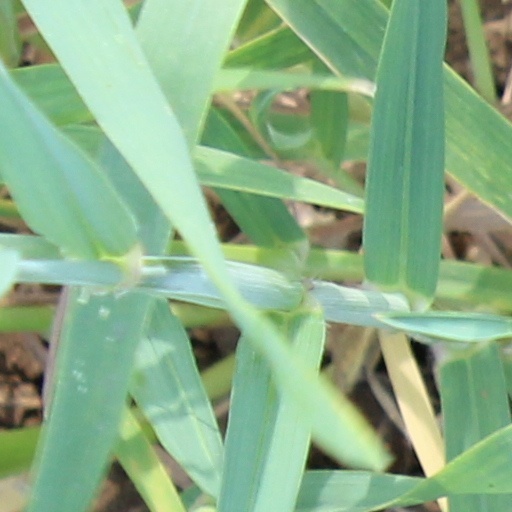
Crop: wheat